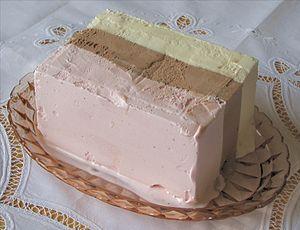
La tranche napolitaine, en anglais Neapolitan ice cream, est un dessert d’origine américaine composé de crèmes glacées de différents parfums, généralement trois, moulées et disposées en couches alternées. Apparue au XIXᵉ siècle, elle serait dérivée du spumone importé par les immigrés italiens, réputés pour leurs desserts glacés. Les parfums vanille, fraise chocolat se sont rapidement imposés comme les plus populaires à l’époque.